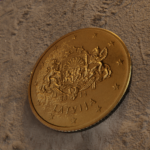
Coin value: 50cents
Country: lv
Edition: standard